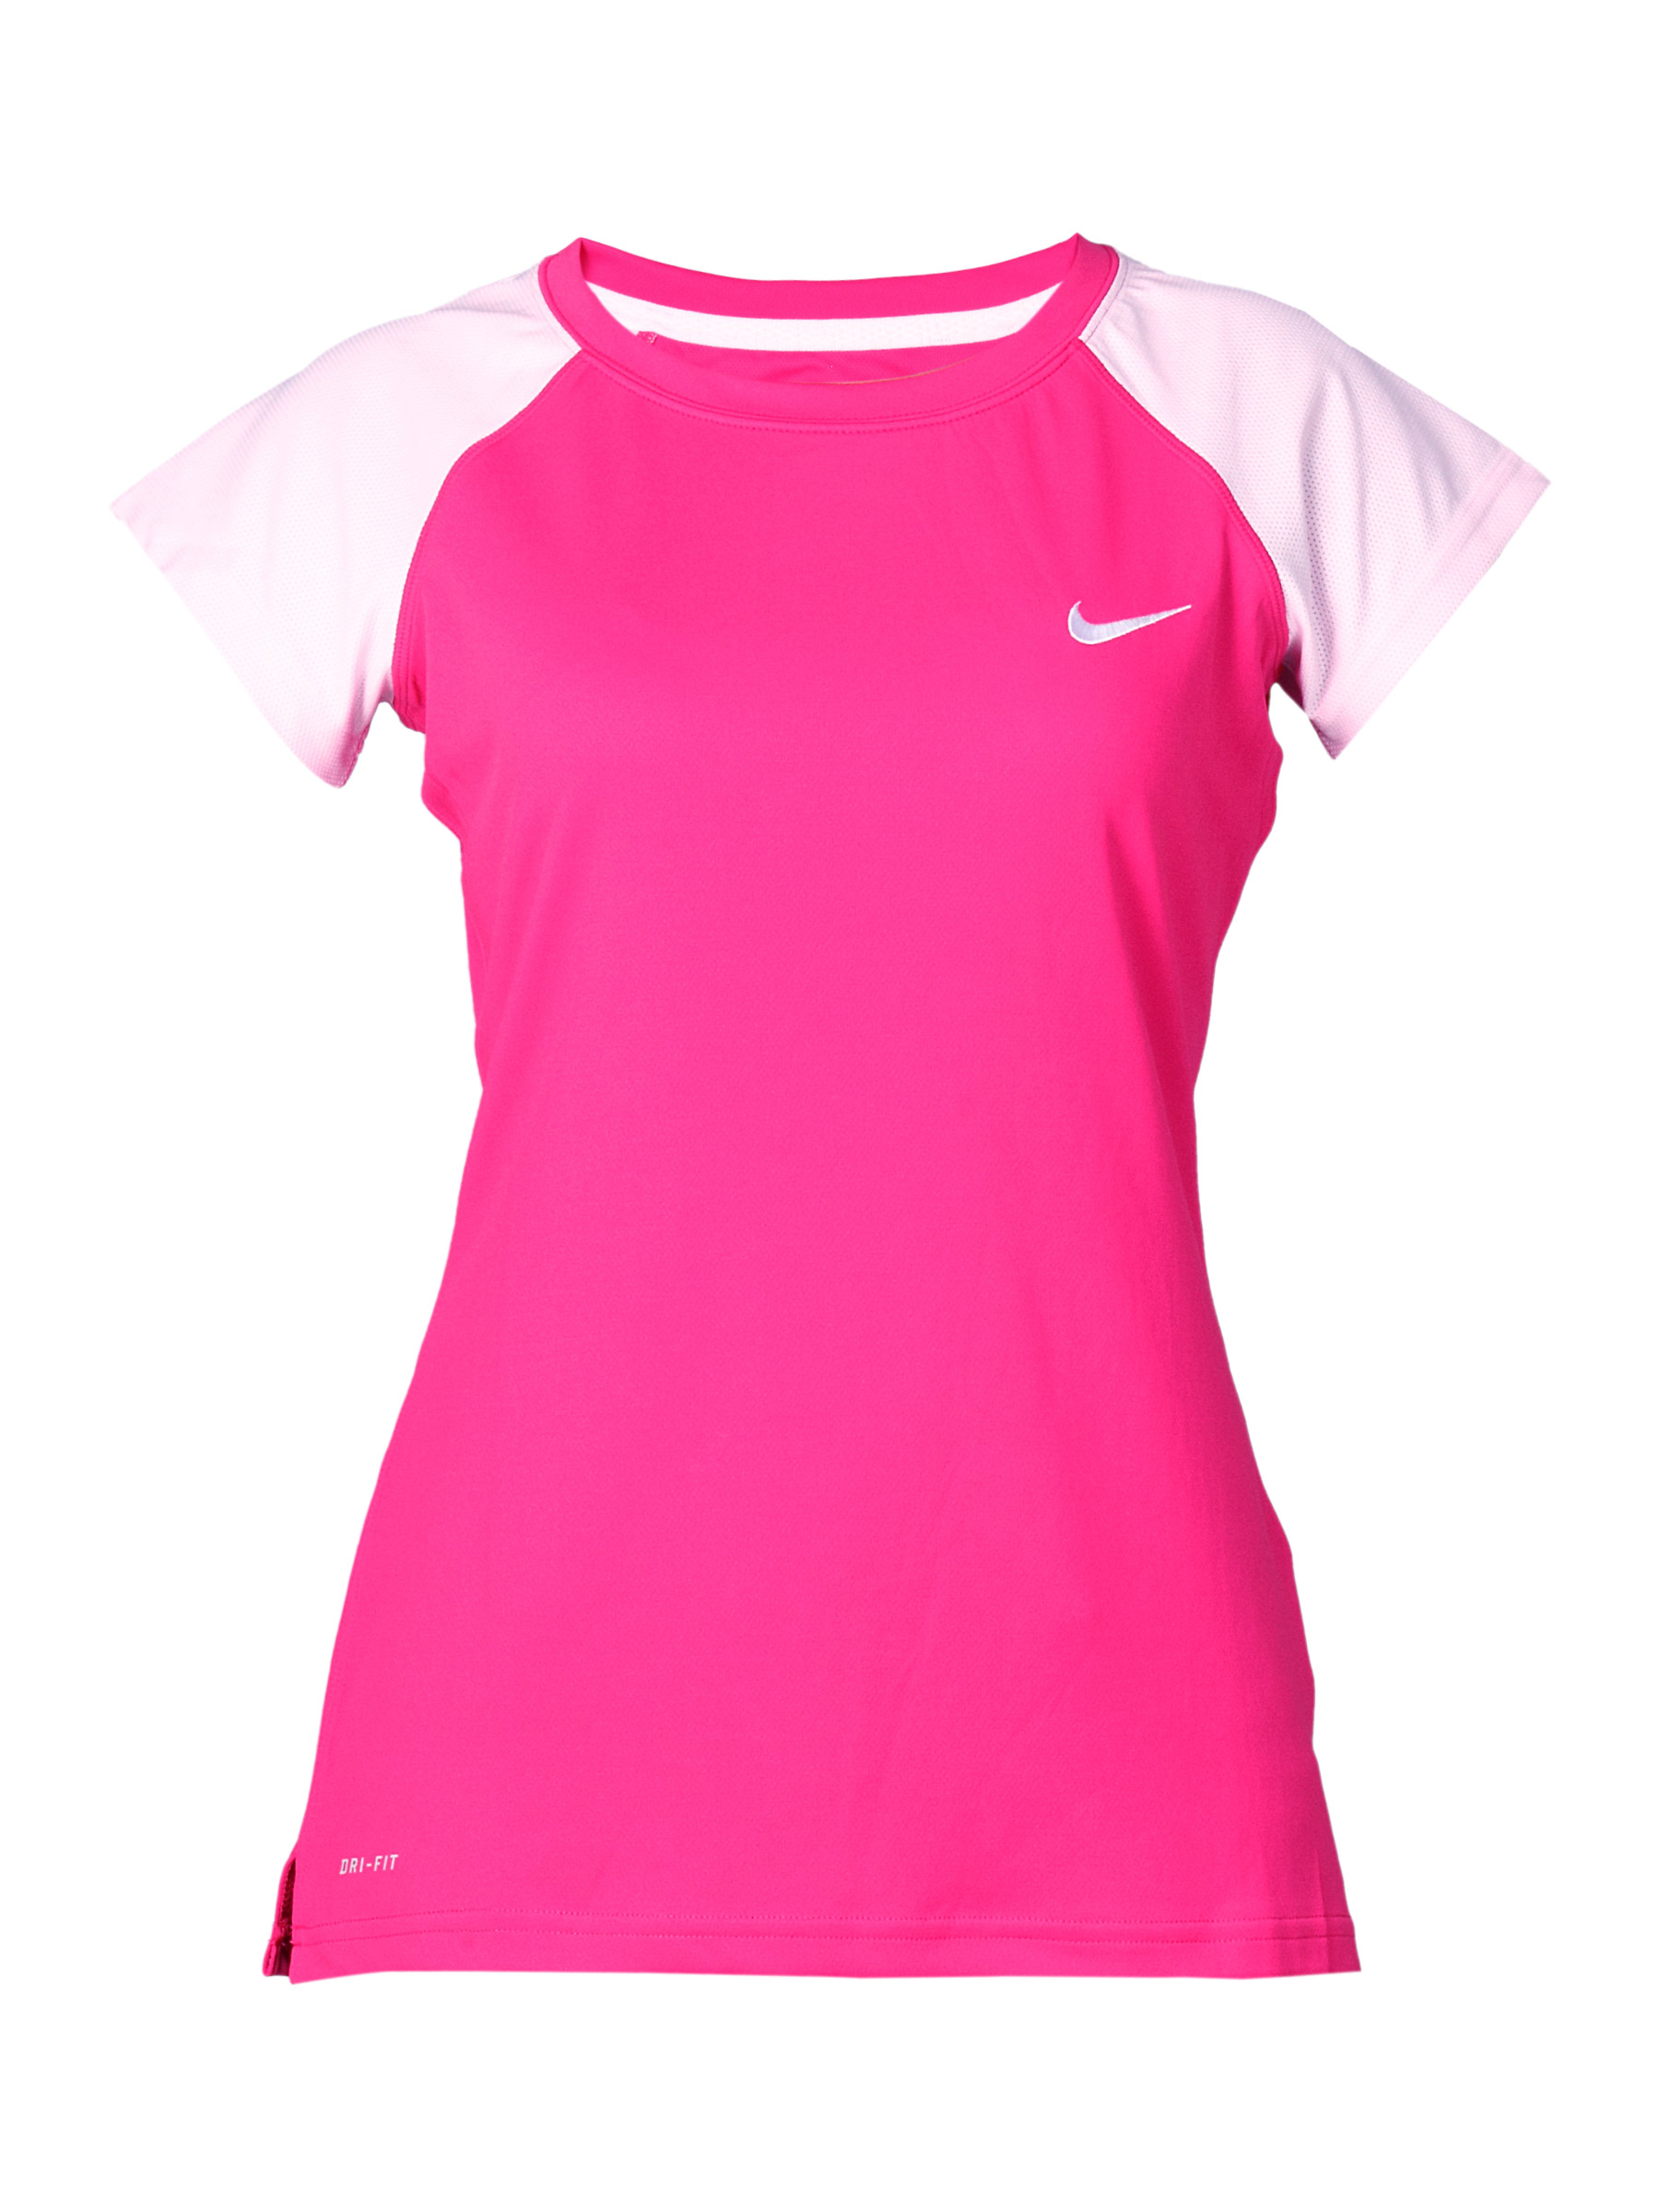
Nike Women's Class Pink T-shirt
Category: Apparel / Topwear / Tshirts
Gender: Women
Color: Pink
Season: Summer 2011
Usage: Sports